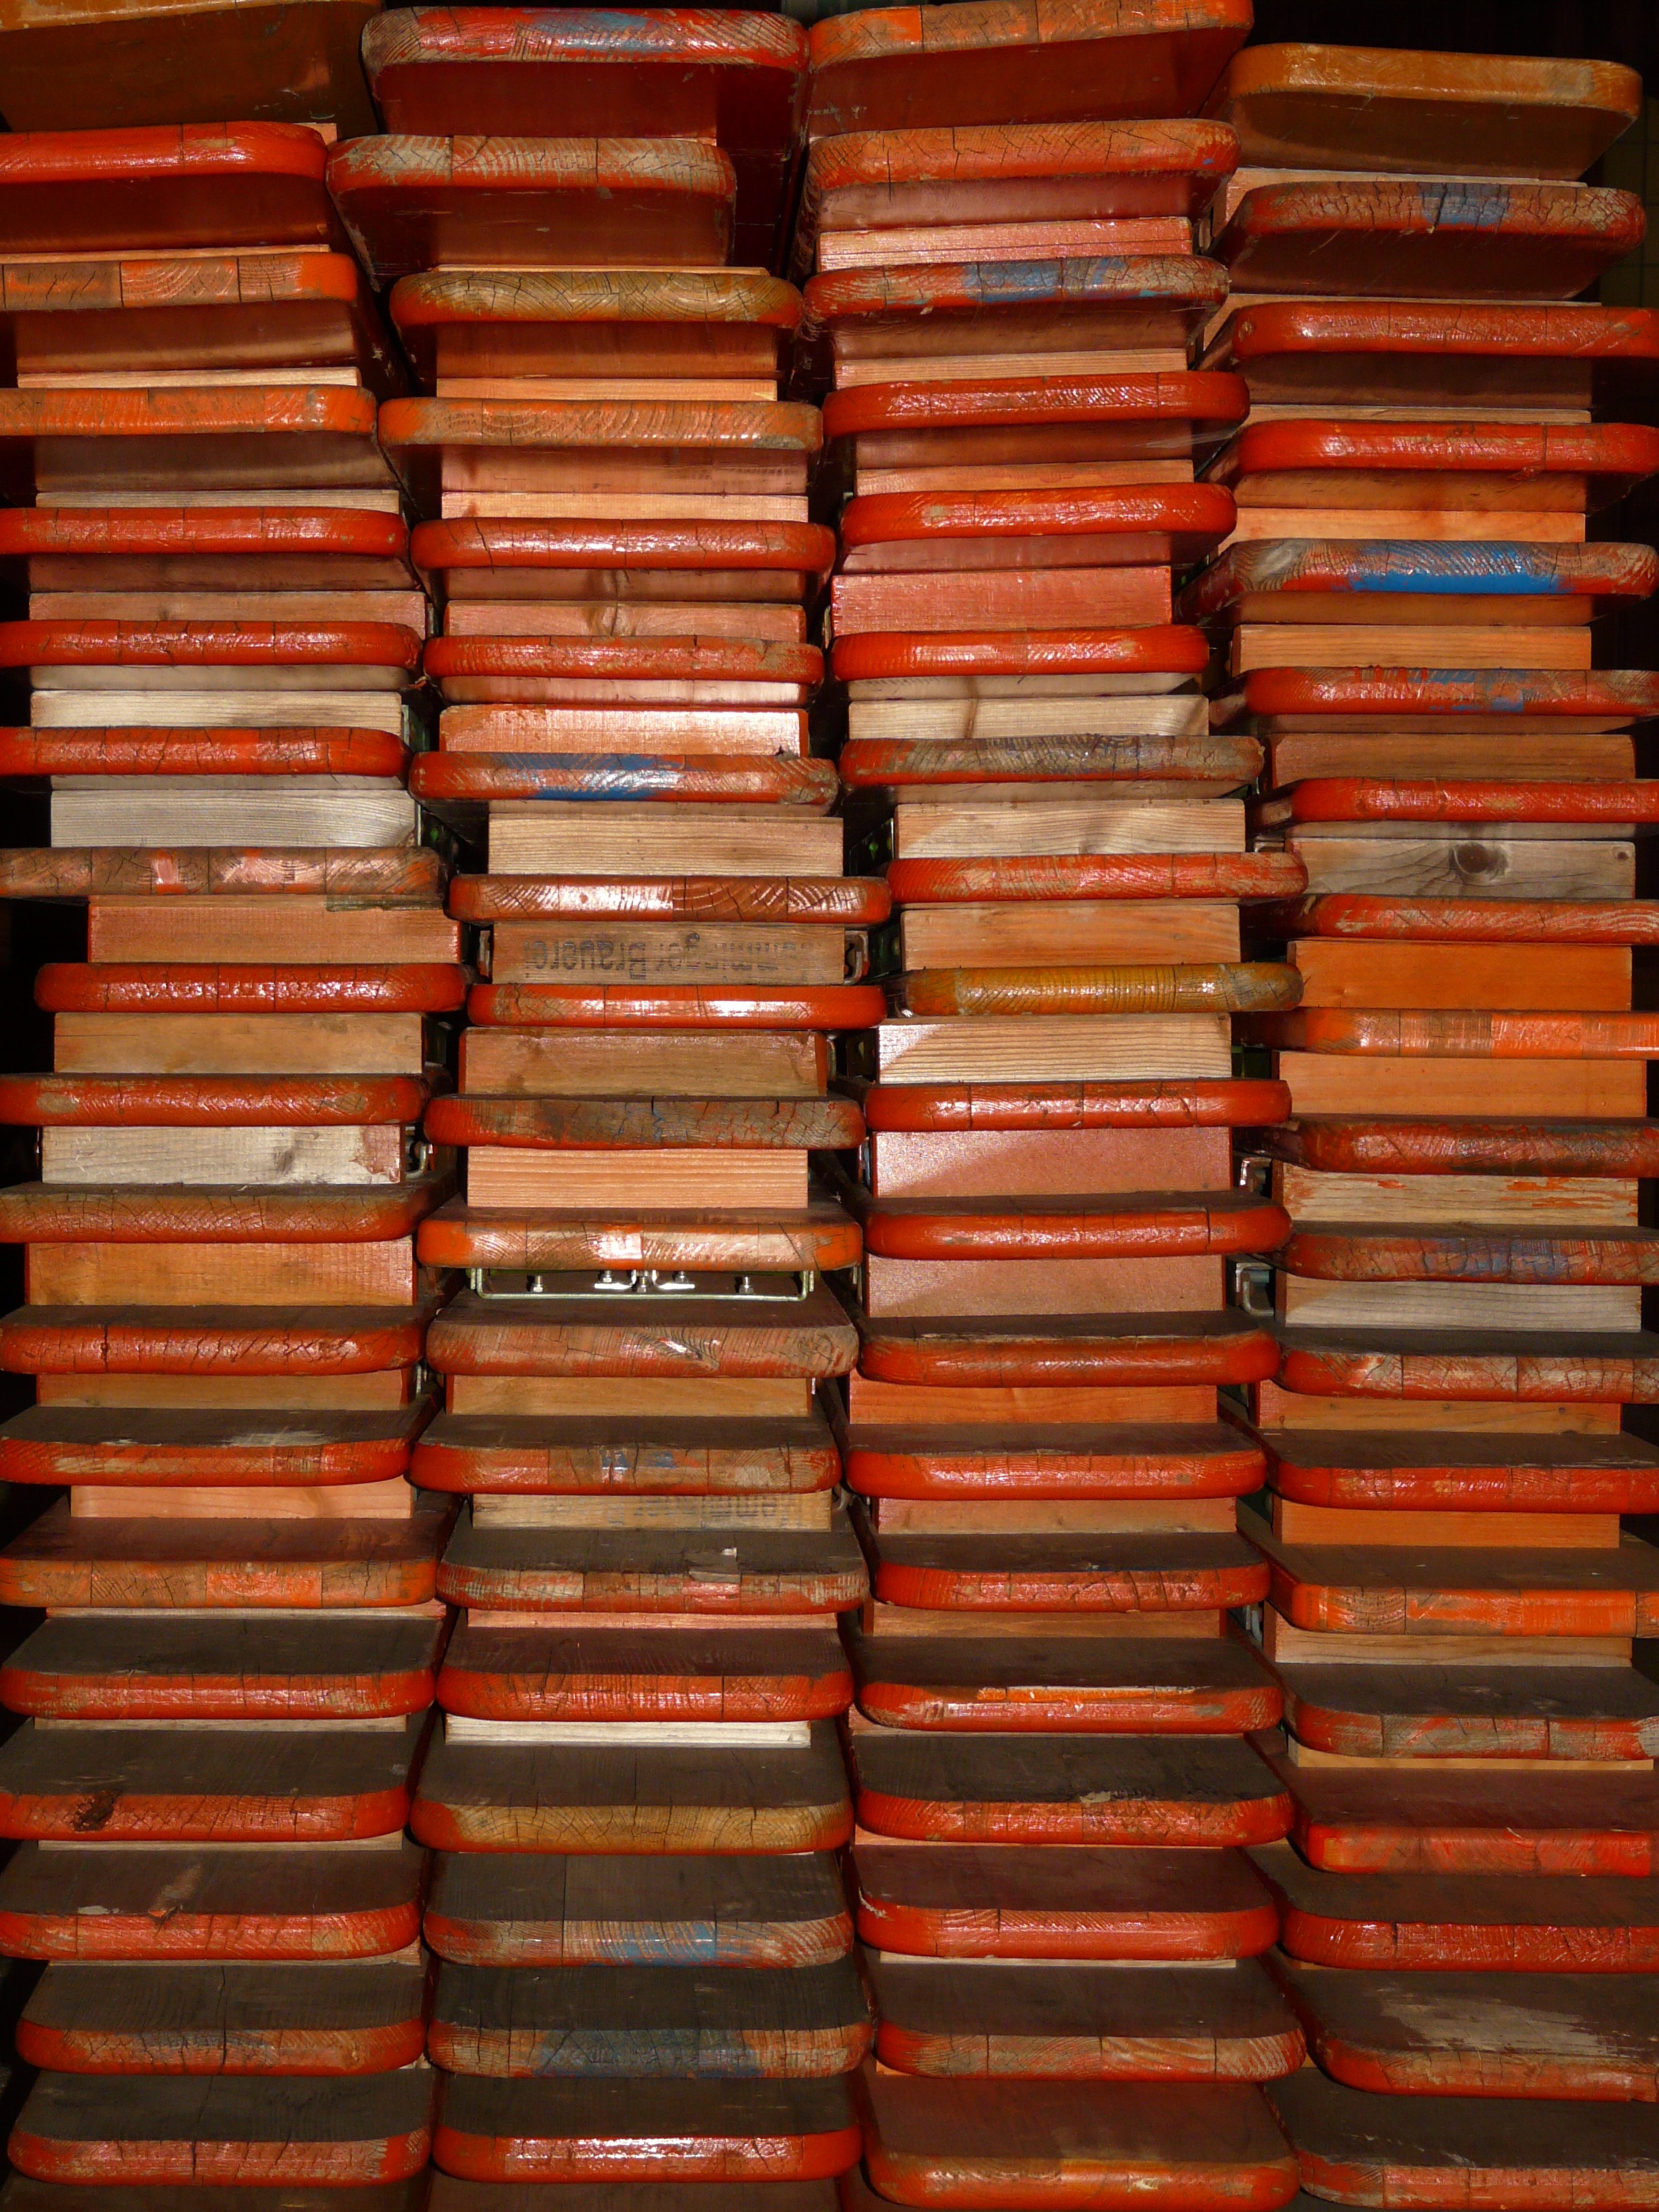
wood, seat, orange, line, red, stack, furniture, material, interior design, sit, hardwood, benches, shape, robust, flooring, dining tables, weatherproof, collapsible, stackable, window covering, wood stain, bierbaenke, biertische, transportable, beer accessories, beer tent sets, beer table sets, marquee accessories, series goods